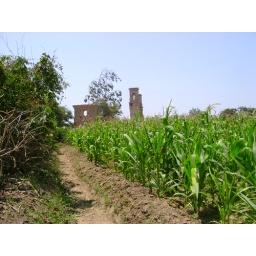
Amazing church in a corn field